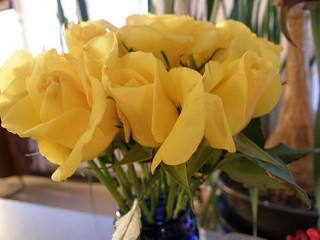
Flower: rose